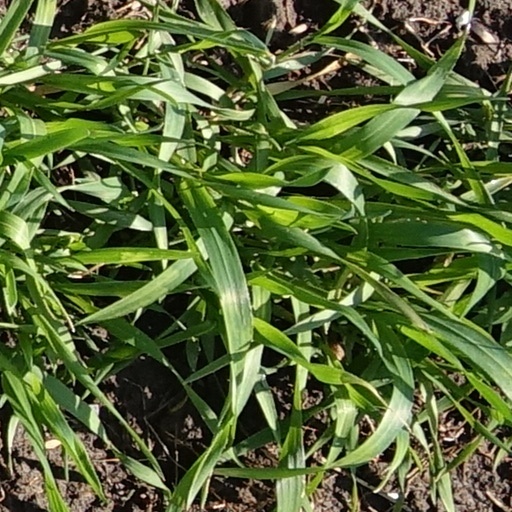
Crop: wheat